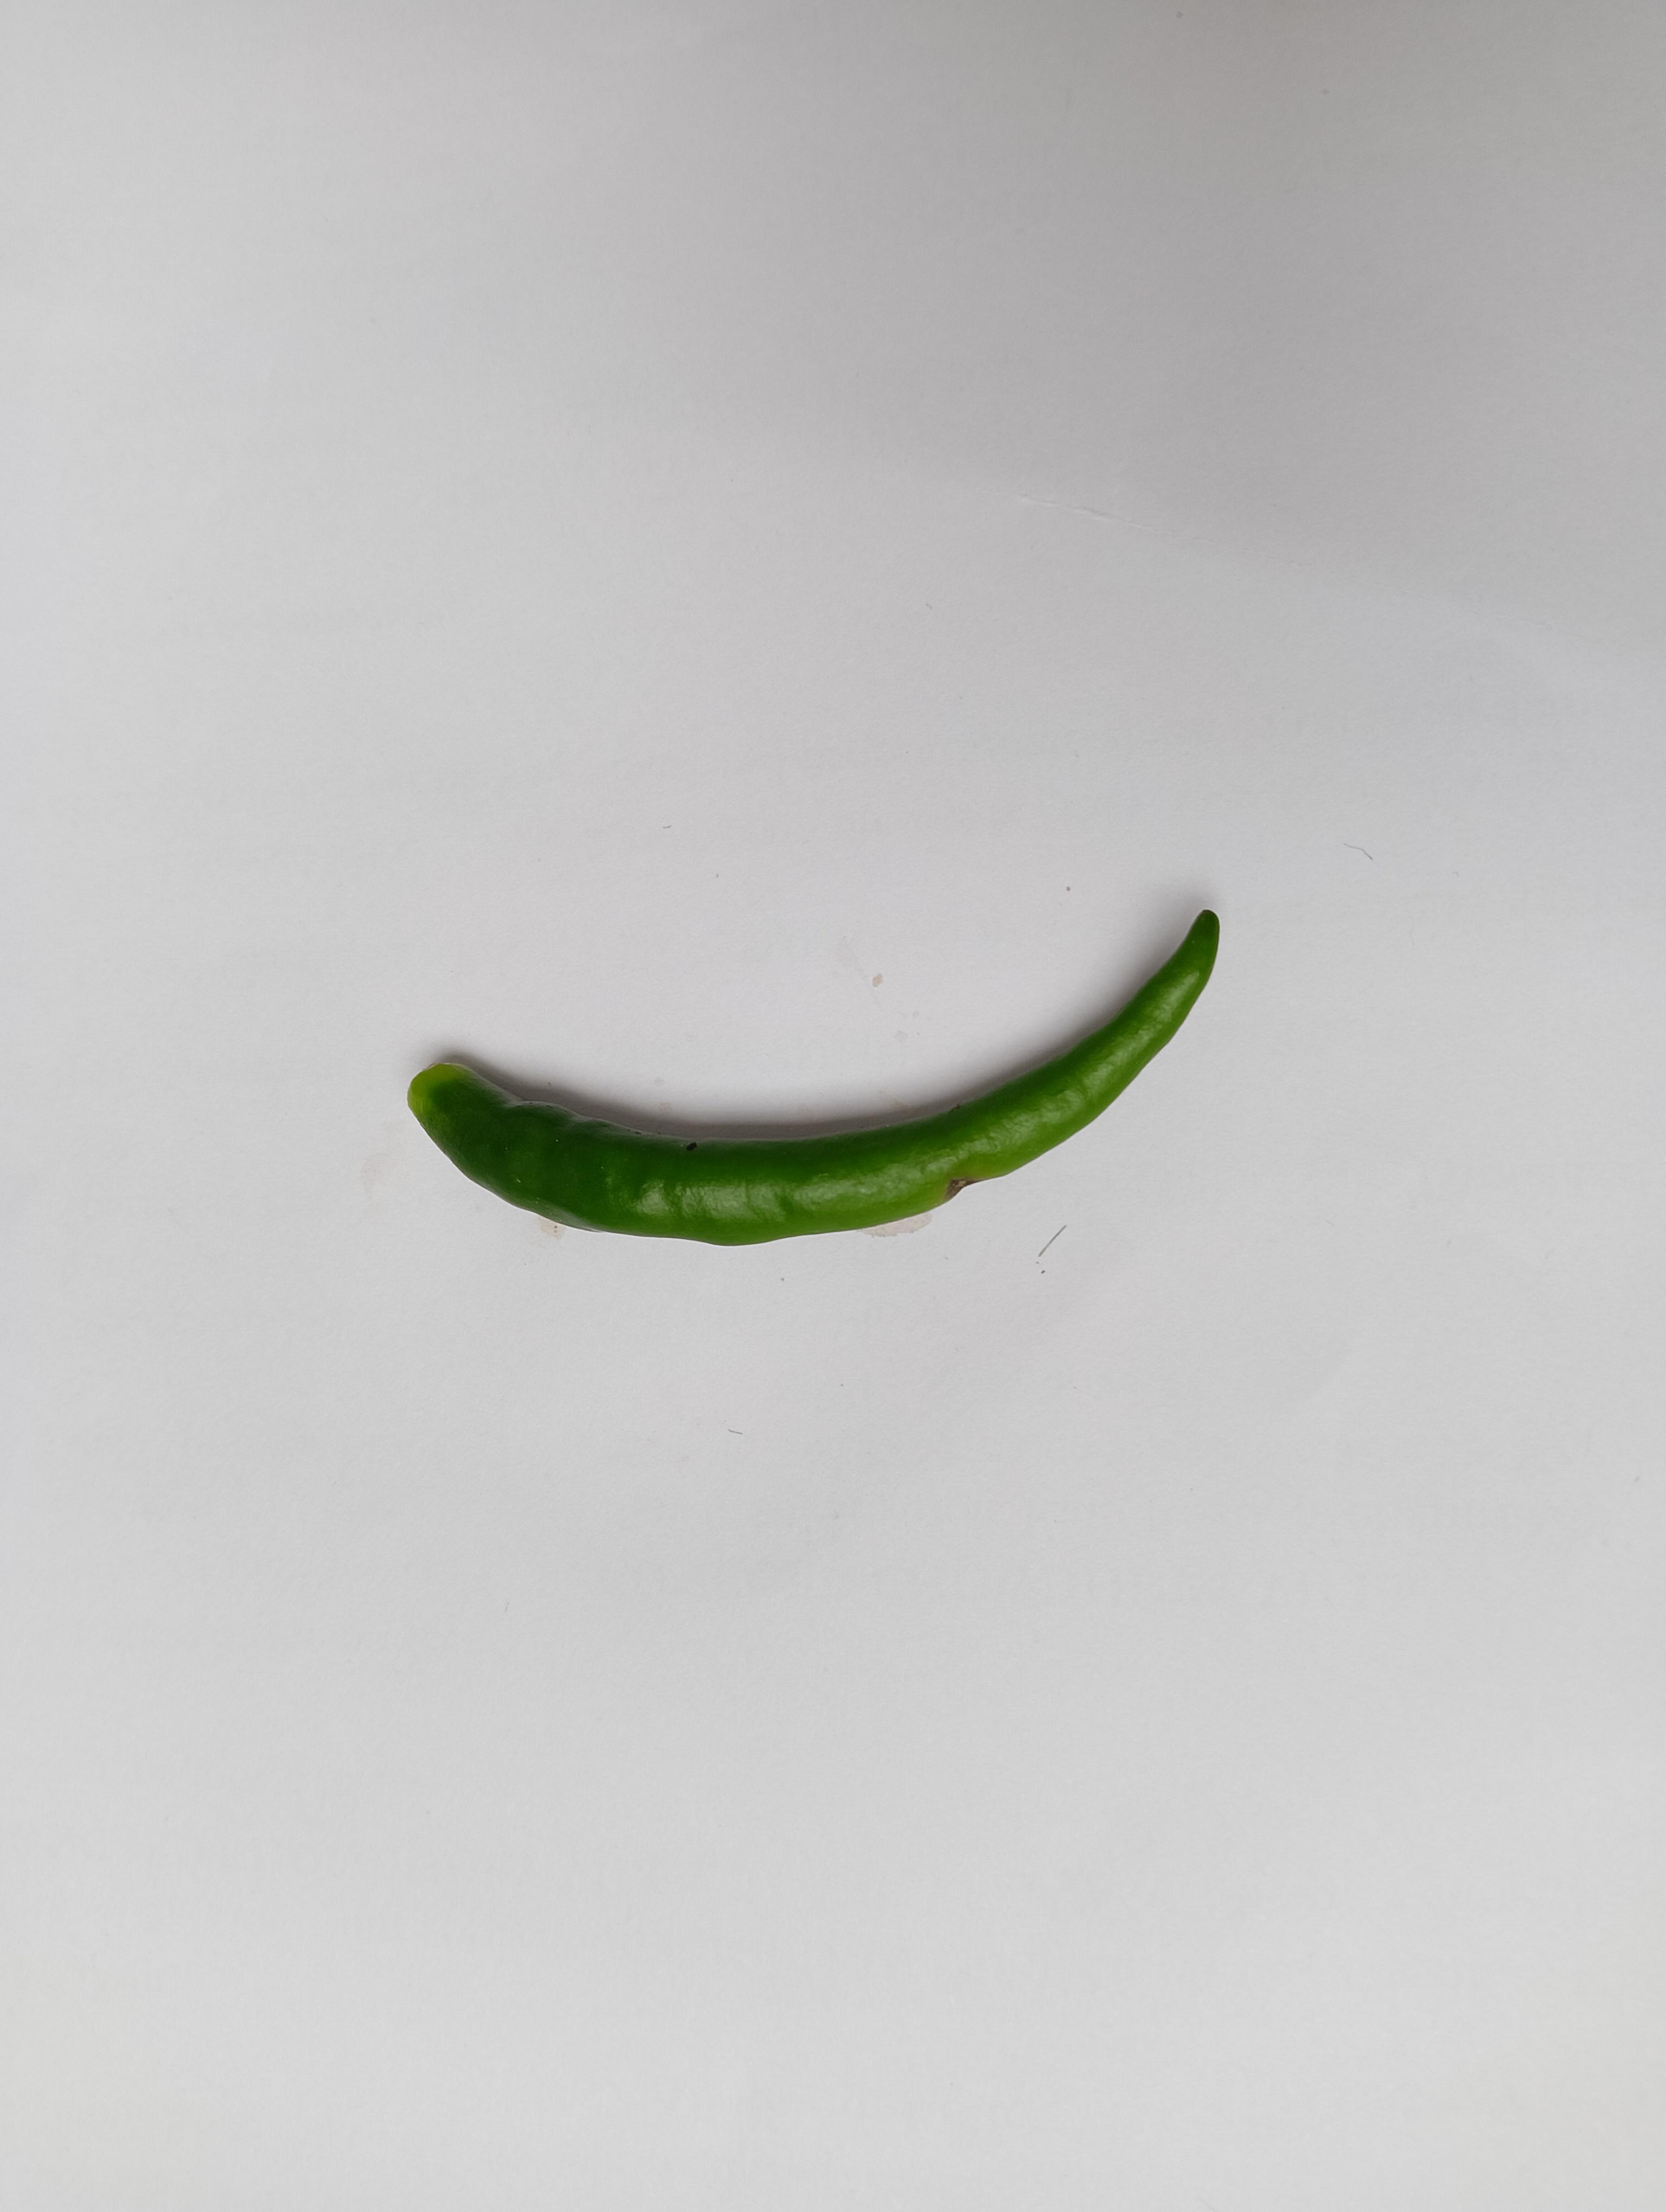
Label: Green Chili